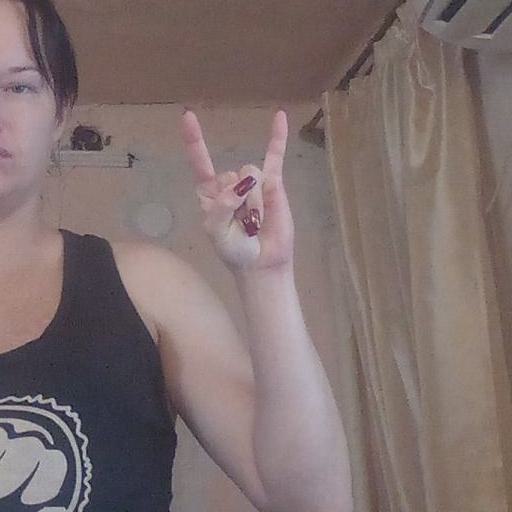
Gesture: rock